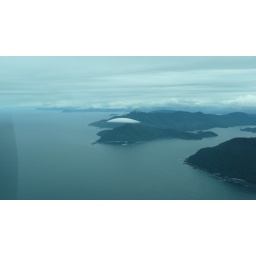
Small lenticular wave cloud here. Looking North from the ocean entrance, near Port Alexander, AK